Clapton Crabb Rolfe

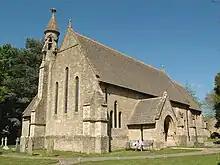
St John the Evangelist parish church, Hailey, Oxfordshire, built 1868–69

Much of Rolfe's work was for parish churches and other institutions of the Church of England. His first major commission was to design a new parish church at Hailey for his father. His design was in a freely reinterpreted French Gothic style. The Oxford Diocesan Architect G.E. Street condemned Rolfe's first draft as ""needlessly eccentric"". Despite Street's objections Rolfe completed the church with some unusual details, including an unusually shaped bell-turret.